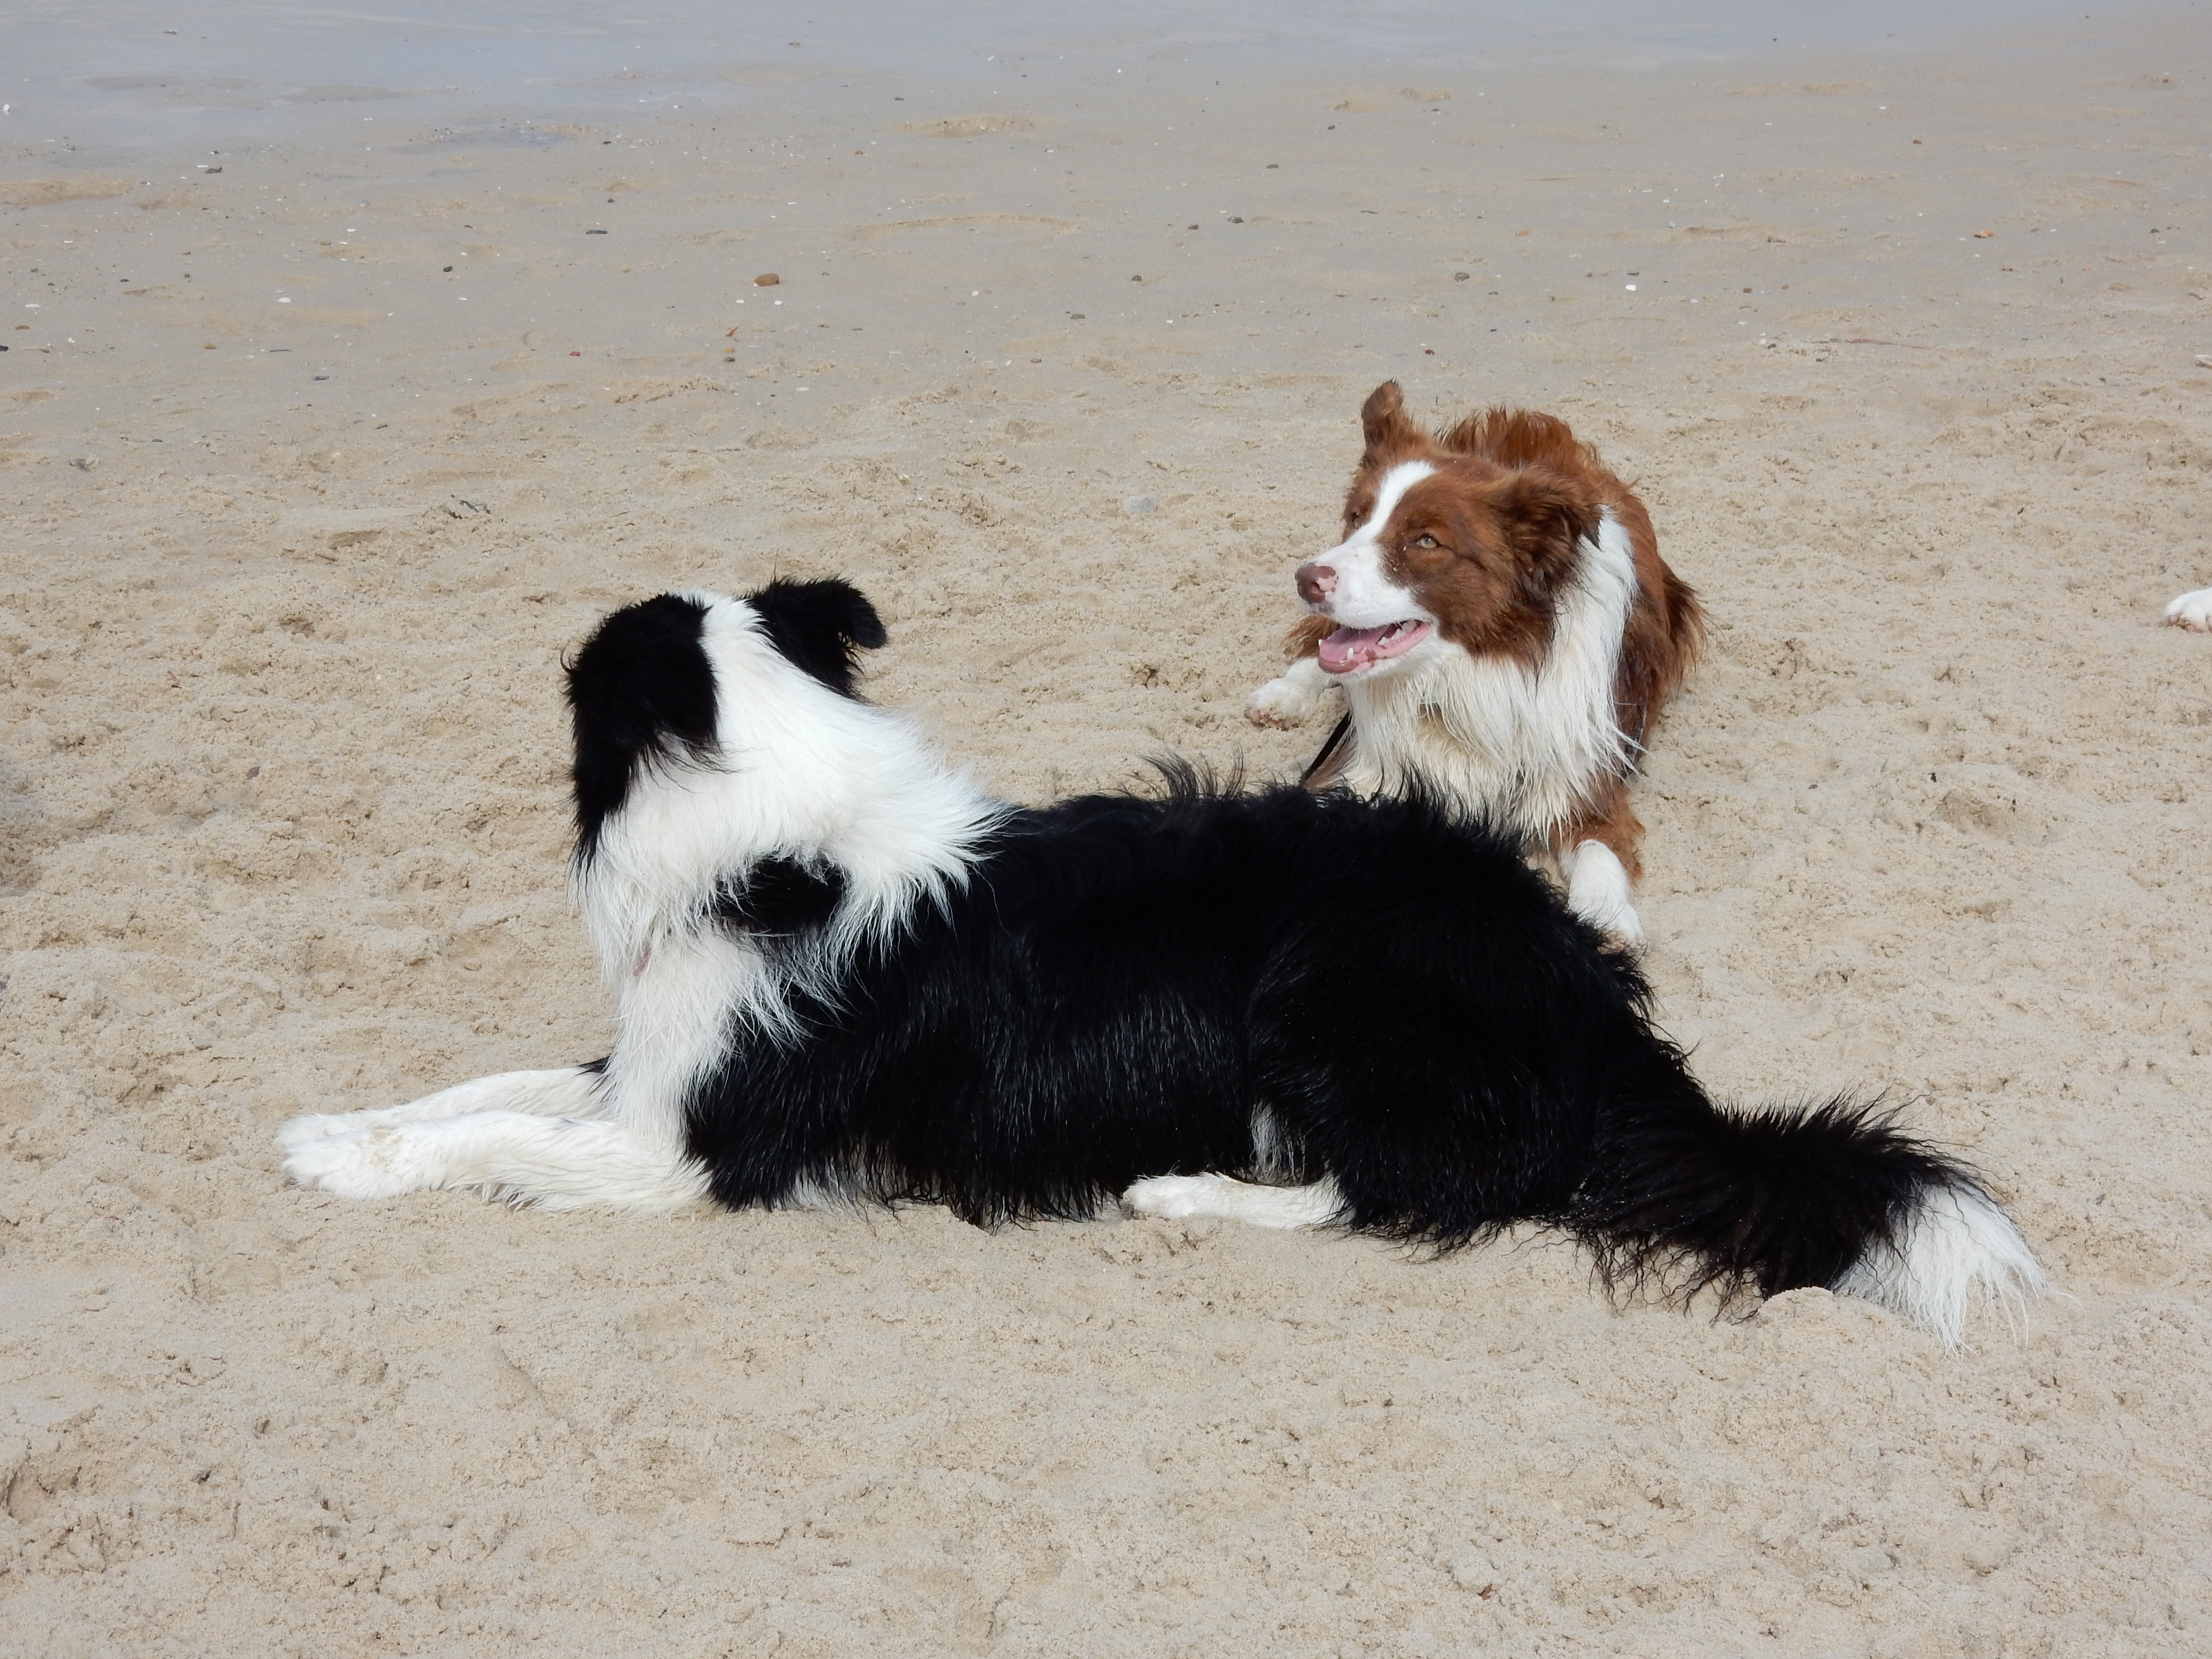
beach, nature, outdoor, sand, white, play, shore, puppy, dog, animal, canine, summer, collie, pet, brown, mammal, black, playful, border collie, dogs, fun, happy, vertebrate, joy, active, dog breed, companion, pedigree, sheep dog, dog playing, dogs playing, tibetan terrier, havanese, dog like mammal, bearded collie, phalene, working dogs